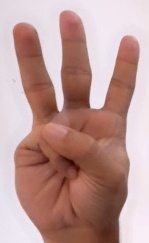
ASL sign: W